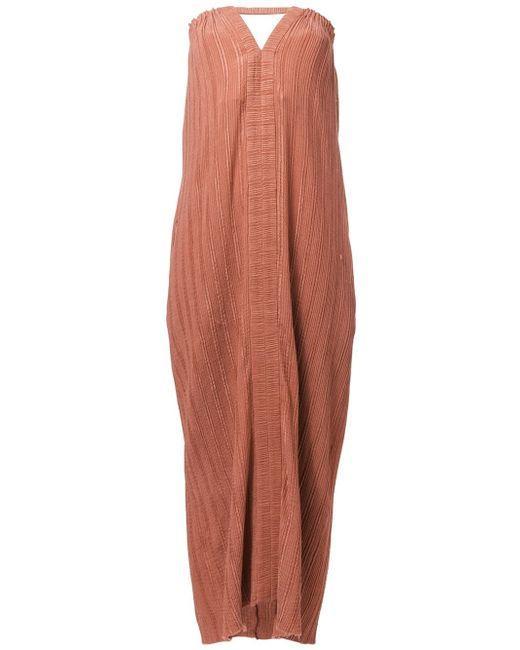
Lockeres Joseph Seidenbraunes ärmelloses Off-Shoulder-Stretchkleid